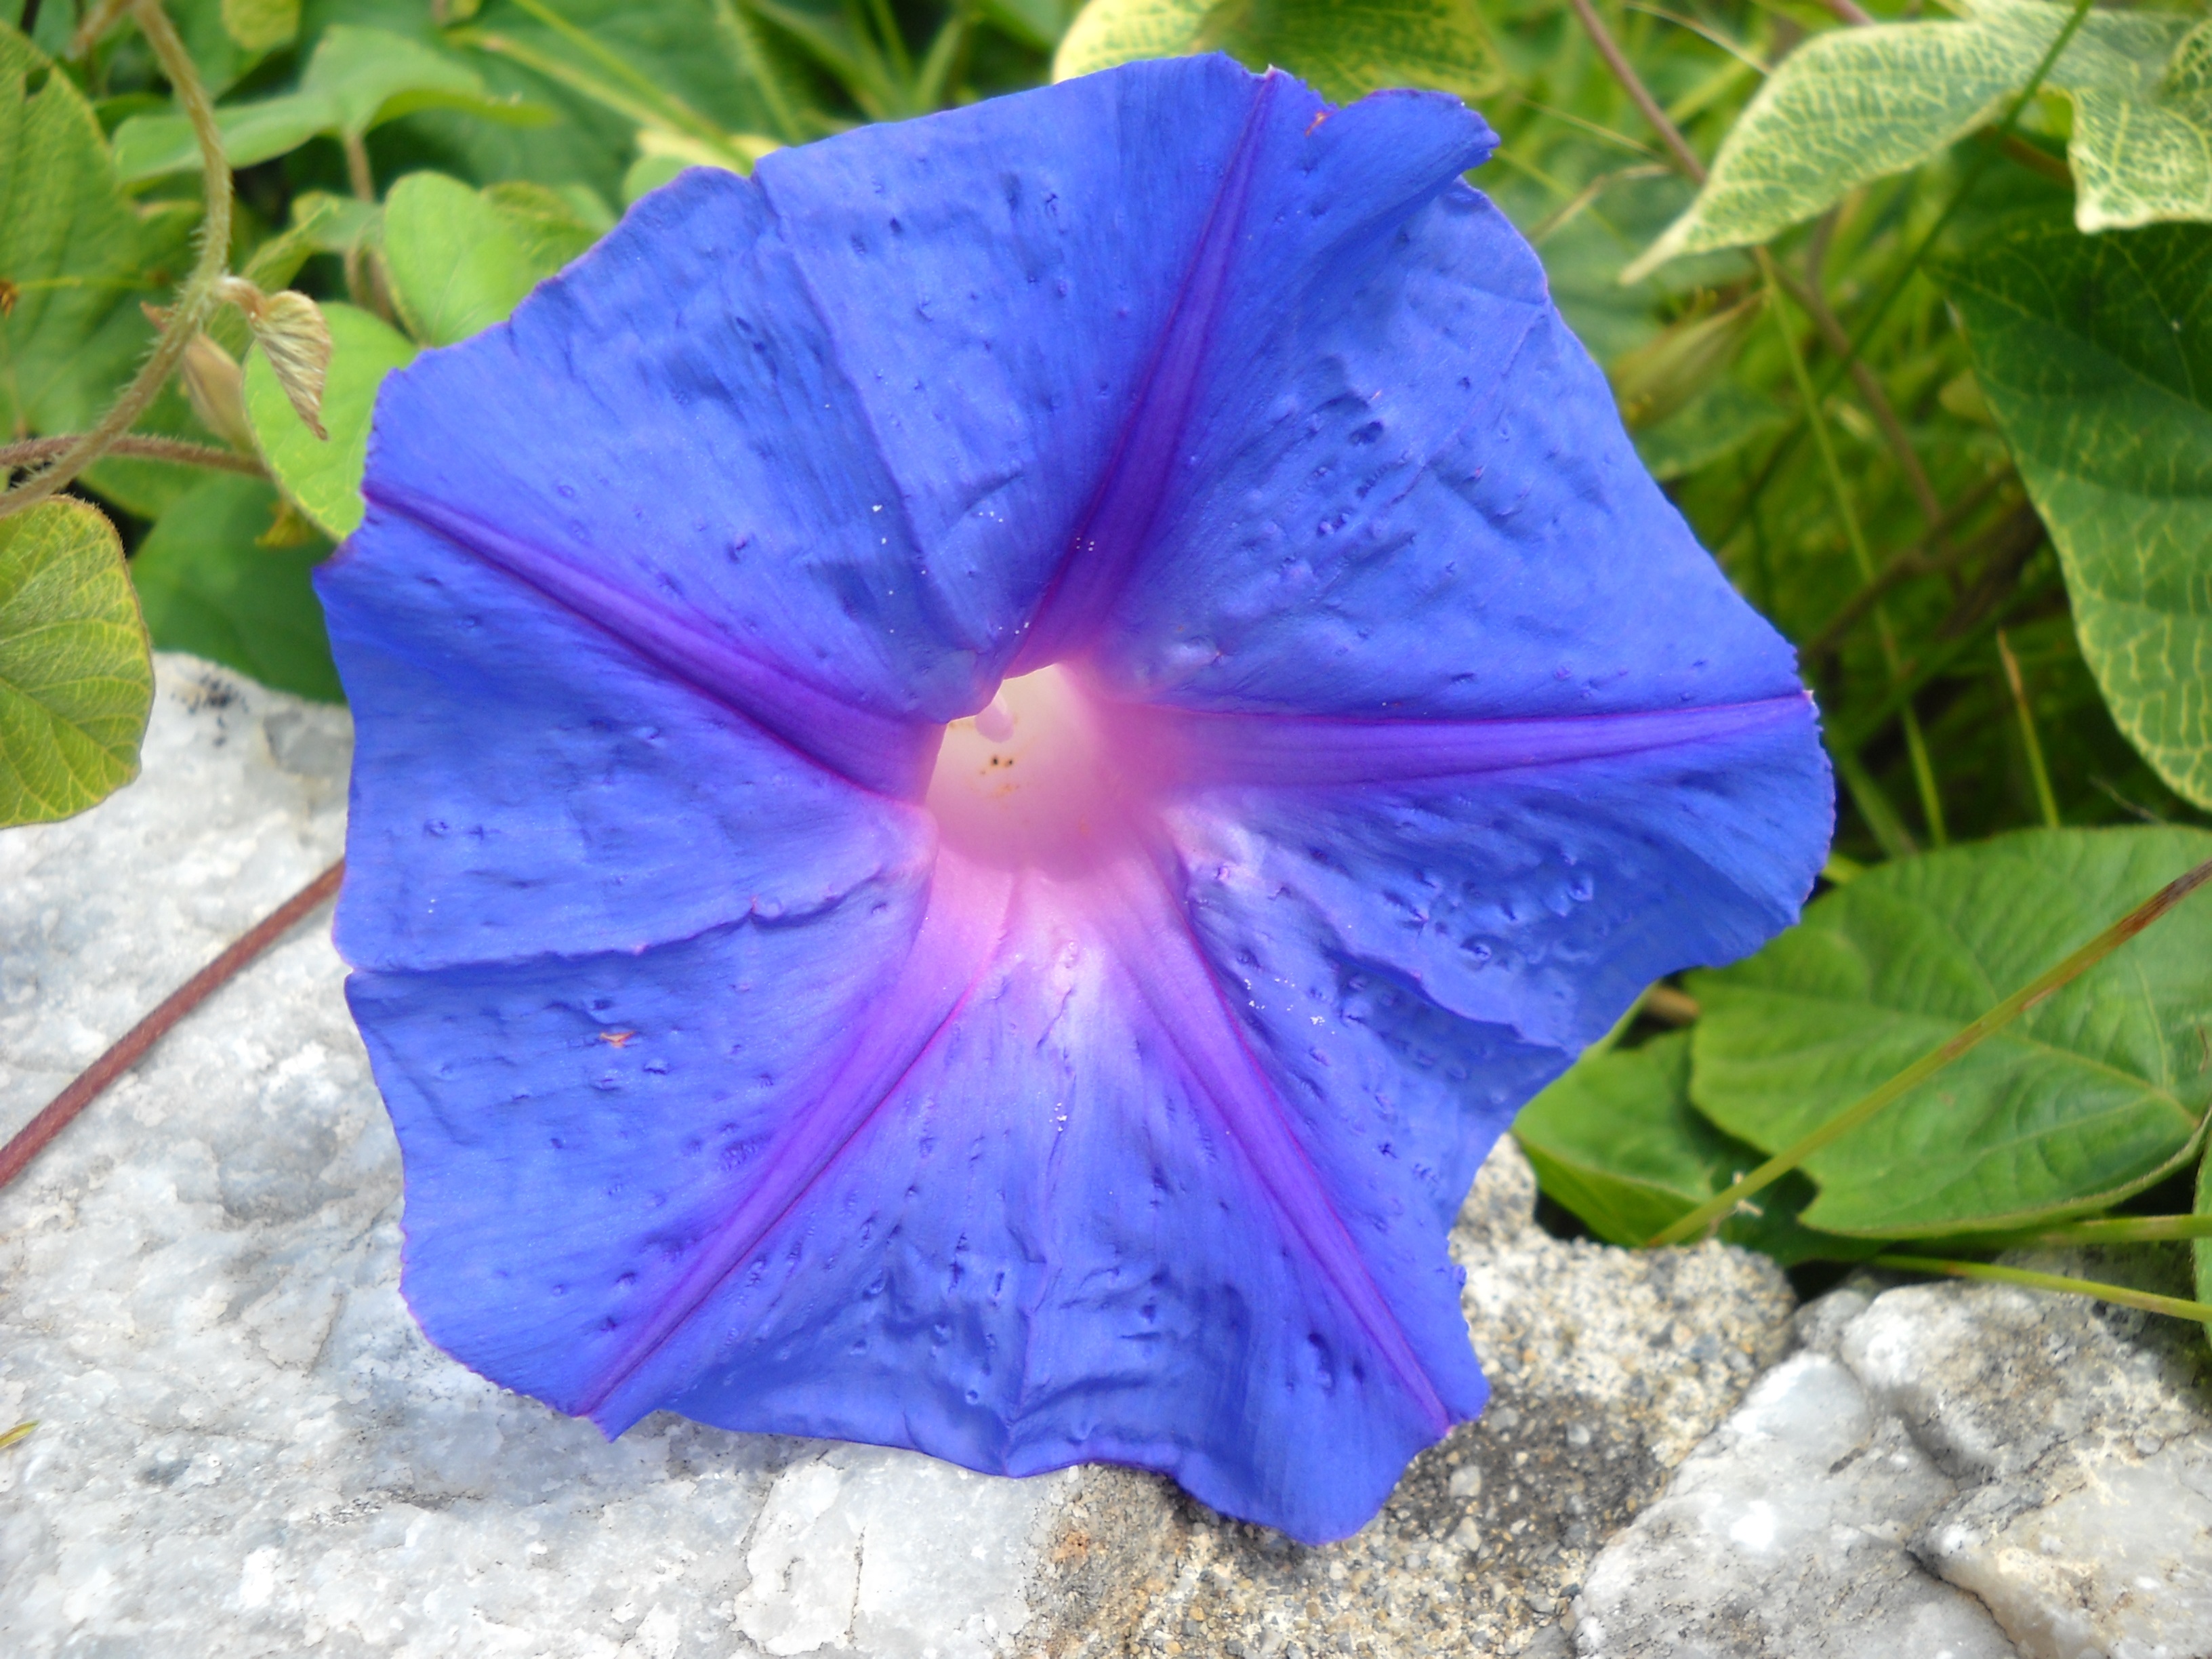
blossom, plant, flower, petal, bloom, blue, flora, morning glory, moonflower, flowering plant, winds, funnel thread, annual plant, land plant, morning glory family, beach moonflower